Women in the Spanish Civil War

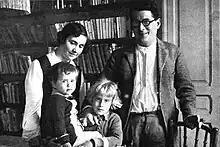
Olga Tareeva with her husband, the POUM leader Nin

While other communist organizations existed, Partido Comunista de España remained the dominant one. In the first year of the Civil War, the PCE rapidly increased their membership by nearly three-fold. Among the peasantry, women represented nearly a third of PCE's membership.